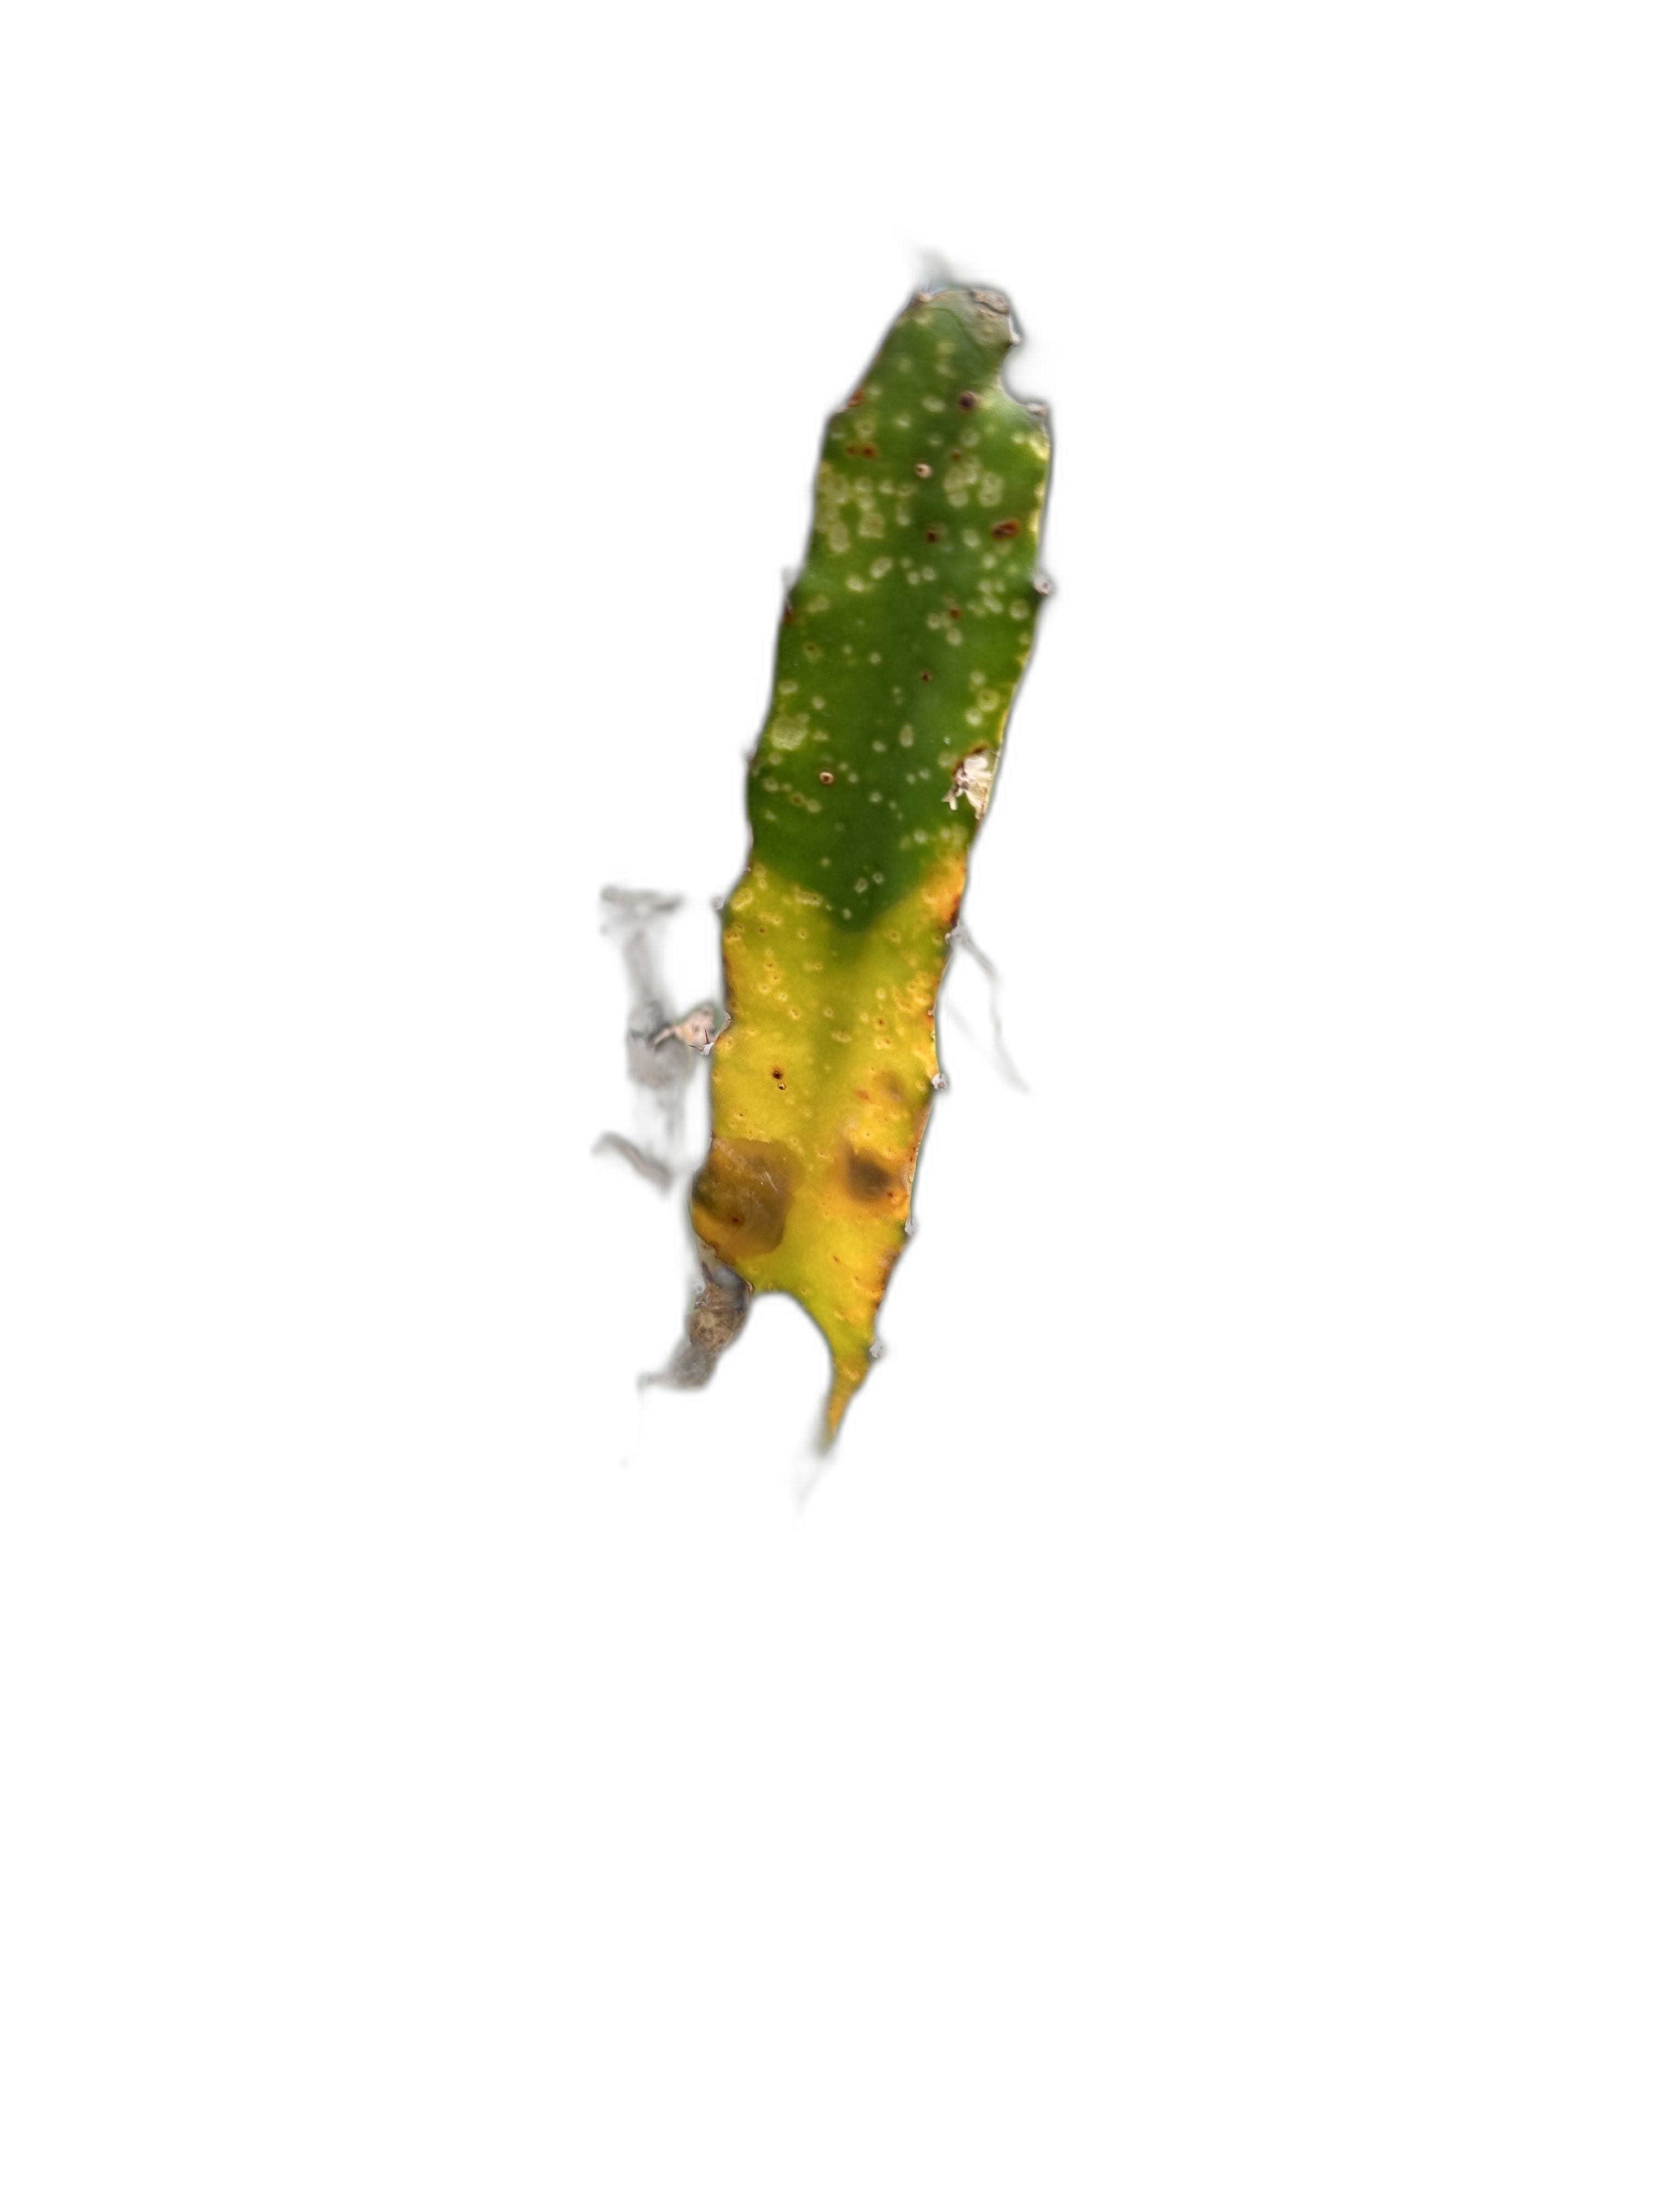
Label: Bad leaf